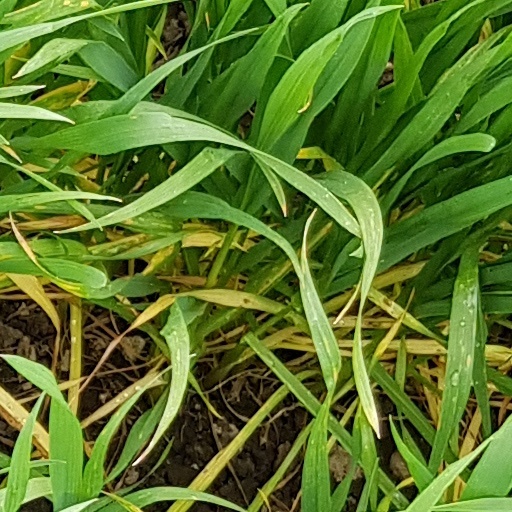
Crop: wheat